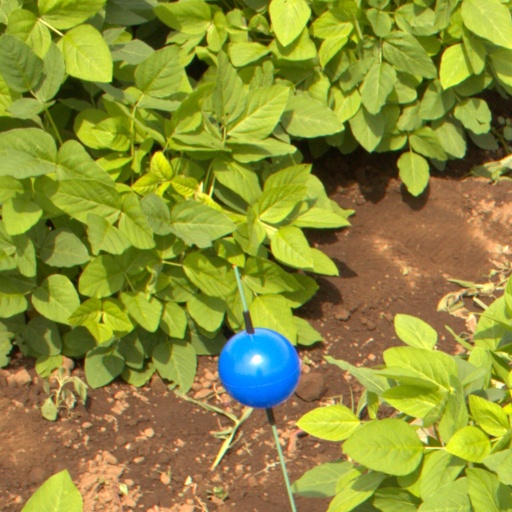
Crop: soybean